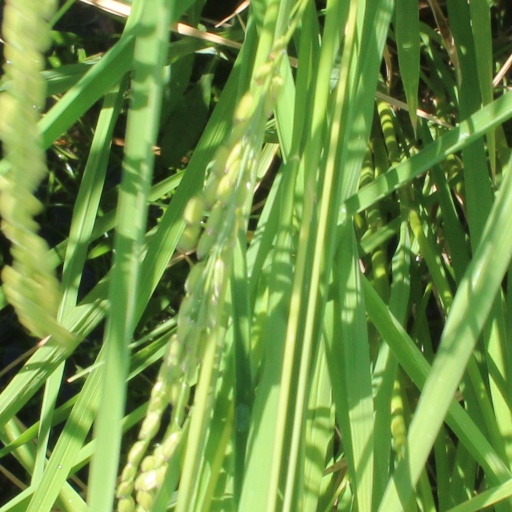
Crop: rice